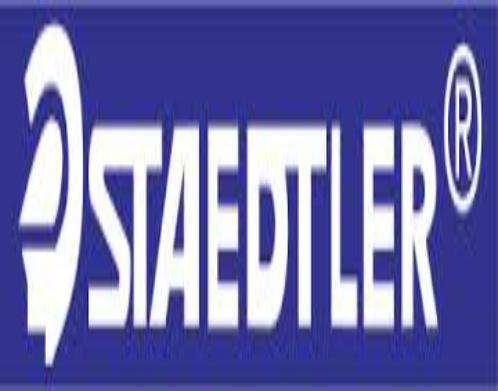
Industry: Necessities